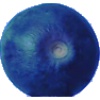
Label: Huckleberry 1